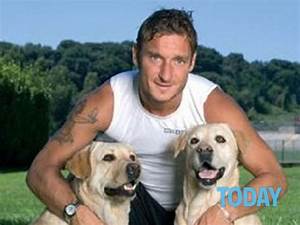
Label: cane